Mahogany

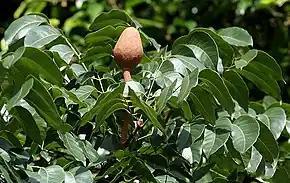
Honduran mahogany ("Swietenia macrophylla") leaves and fruit

Mahogany is a commercially important lumber prized for its beauty, durability, and color, and used for paneling and to make furniture, boats, musical instruments and other items. The leading importer of mahogany is the United States, followed by Britain; while the largest exporter today is Peru, which surpassed Brazil after that country banned mahogany exports in 2001. It is estimated that some 80 or 90 percent of Peruvian mahogany exported to the United States is illegally harvested, with the economic cost of illegal logging in Peru placed conservatively at $40–70 million USD annually. It was estimated that in 2000, some 57,000 mahogany trees were harvested to supply the U.S. furniture trade alone.